JAARS

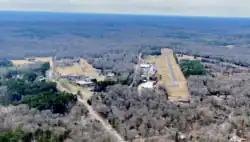
JAARS Base and Townsend Field (N52), Waxhaw, North Carolina

JAARS (Jungle Aviation and Relay Service) is a non-profit Christian mission aviation organization with a primary focus on support operations for Bible translation. JAARS collaborates with a number of trusted mission organizations—including Wycliffe Bible Translators, the Seed Company, and many of the mission organizations that comprise the Wycliffe Global Alliance—who face geographical barriers that make it difficult to reach and work with remote people groups that do not yet have the Bible in their own languages.